List of Farm to Market Roads in Texas (1–99)

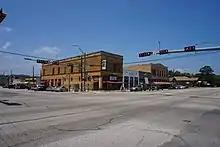
FM 16 as Hubbard Street at the intersection with US 69 in Lindale

Farm to Market Road 16 (FM 16) is located in Van Zandt and Smith counties. The road is long.